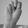
ASL letter: N